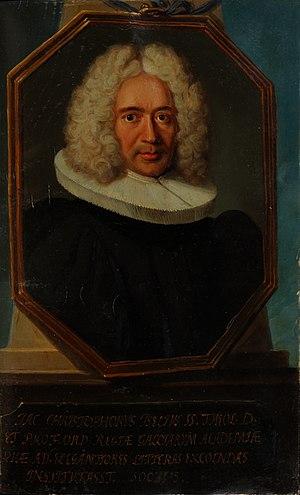
Le livre des matricules du rectorat de Bâle, rédigé sous forme manuscrite de 1460 à 2000, contient des données divisées par semestre et par année, relatives aux recteurs successifs, ainsi qu’une liste des étudiants inscrits. La richesse du décor des trois premiers volumes, qui s’étendent sur une période de trois siècles et qui peuvent être datés avec précision grâce à la structure des textes, est remarquable et offre un témoignage exceptionnel sur le développement de l’art de la miniature à Bâle. Italiano: Il libro delle matricole del rettorato di Basilea, redatto in forma manoscritta dal 1460 al 2000, contiene indicazioni suddivise per anno sui rispettivi rettori, così come liste degli studenti iscritti. Si presenta notevole il ricco apparato decorativo dei primi tre volumi, che si estende lungo l’arco di tre secoli e che, data l’organizzazione cronologica del manoscritto, è esattamente databile. Il libro delle matricole costituisce non solo una fonte importante per la storia dell’Università di Basilea, ma documenta in questo modo anche lo sviluppo della miniatura in questa città.